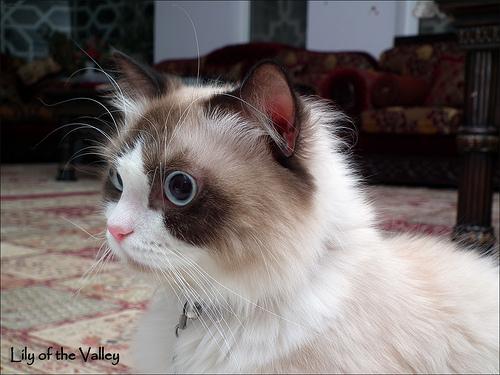
Breed: Ragdoll